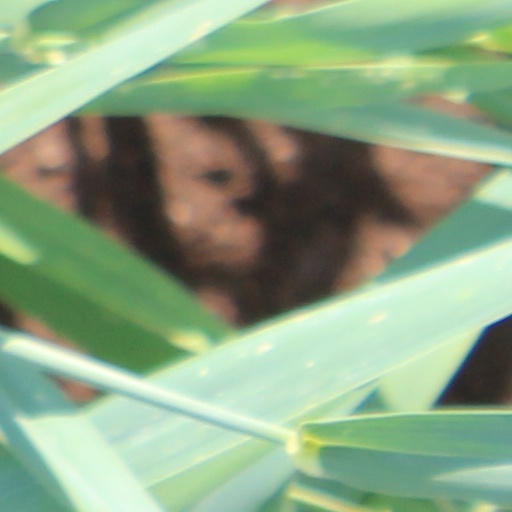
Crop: wheat